Chase Young

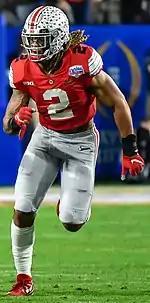
A man during a game playing for Ohio State University's football team.

Young received scholarship offers from over 40 universities before committing to Ohio State in July 2016 to play for the Buckeyes, choosing them over schools such as Alabama and Maryland due to their family-oriented approach and his desire to play under defensive line coach Larry Johnson. Young recorded 3.5 sacks, 18 tackles, and a forced fumble as a freshman in 2017. He became a starter during his sophomore season, with him recording 10.5 sacks for the year despite spraining both ankles halfway through. Three of them came against Northwestern in the 2018 Big Ten Football Championship Game. He was named second-team All-Big Ten for his performance.